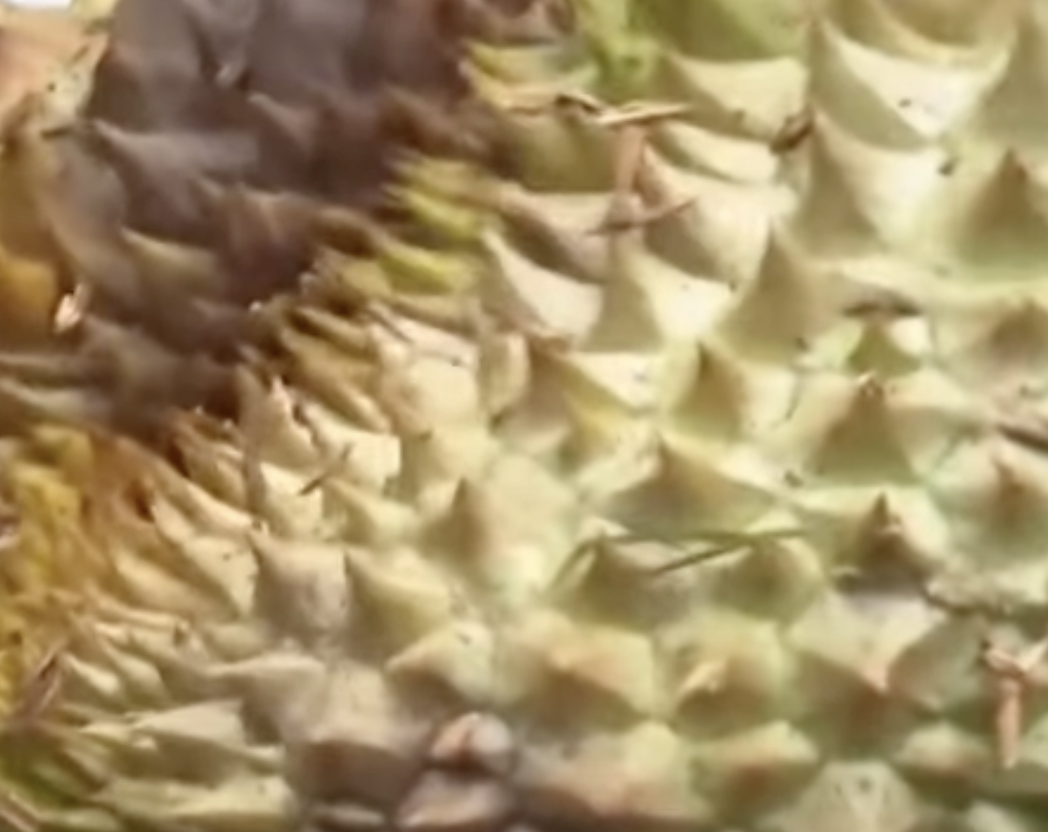
Label: fruit_rot